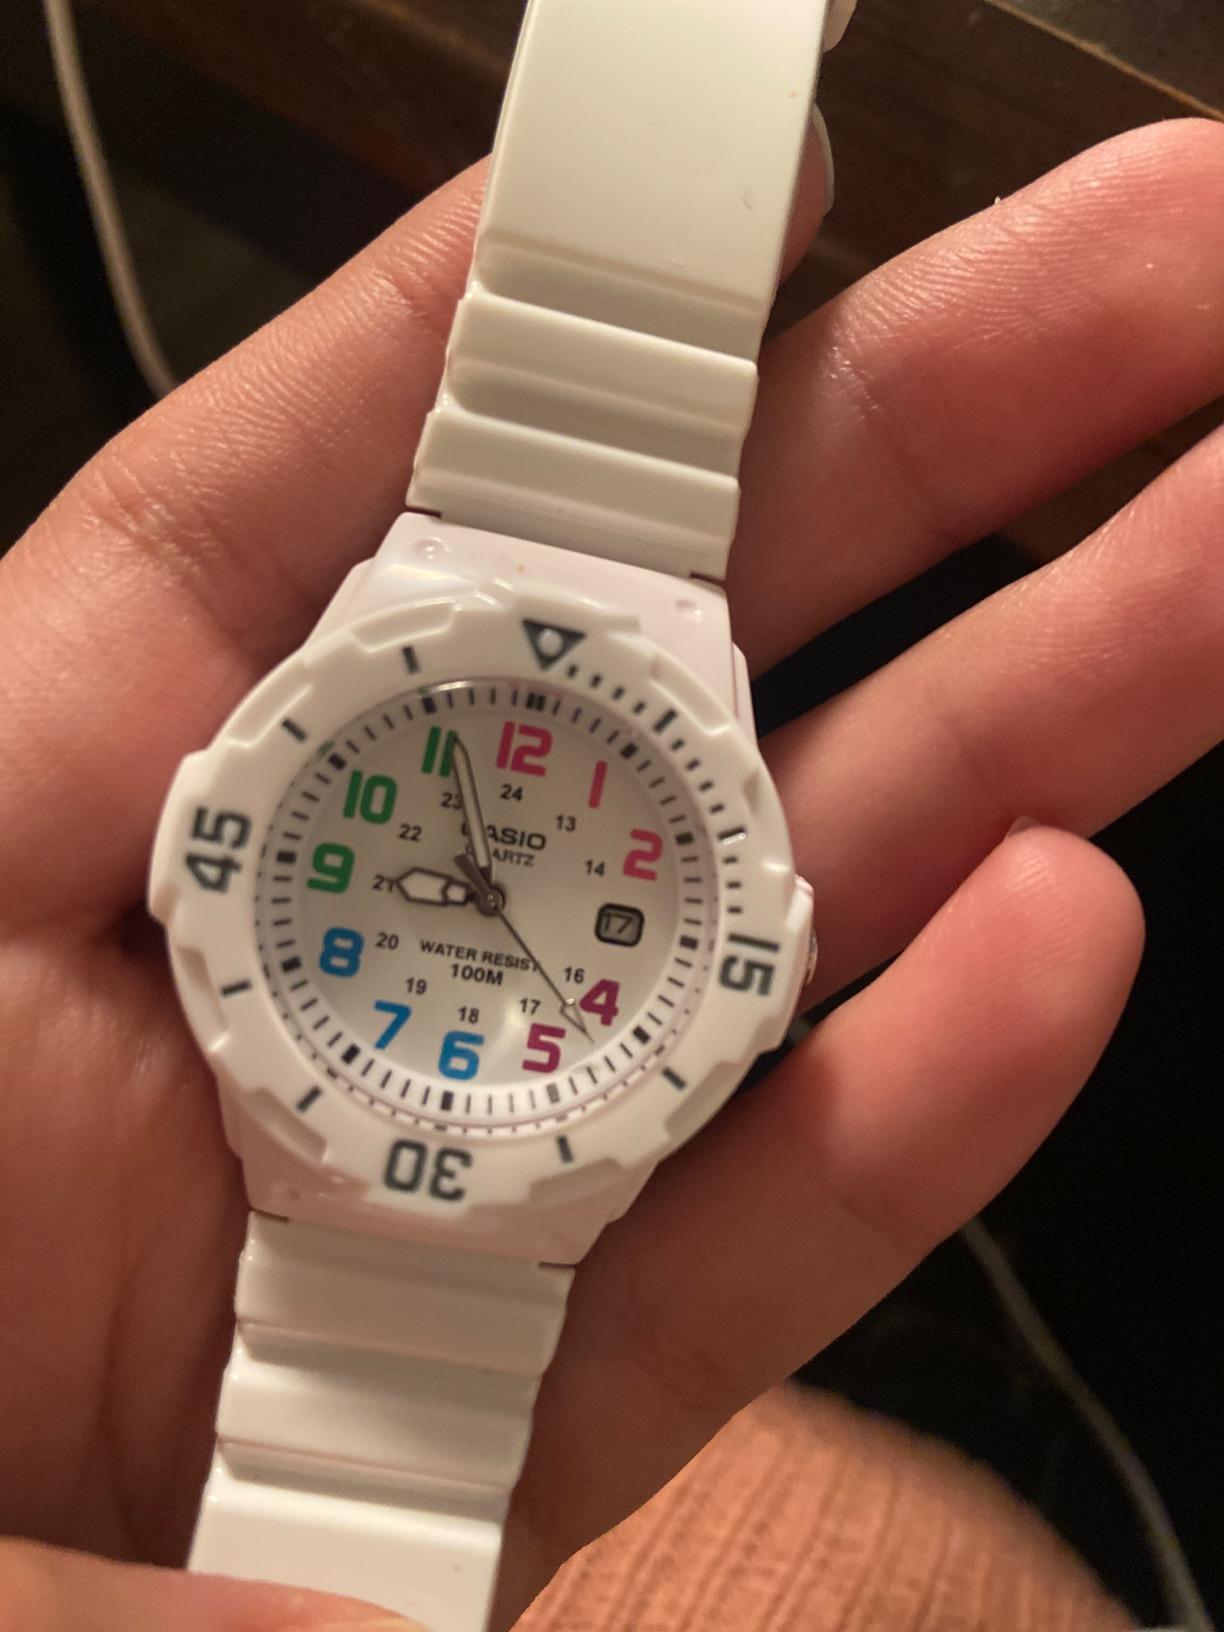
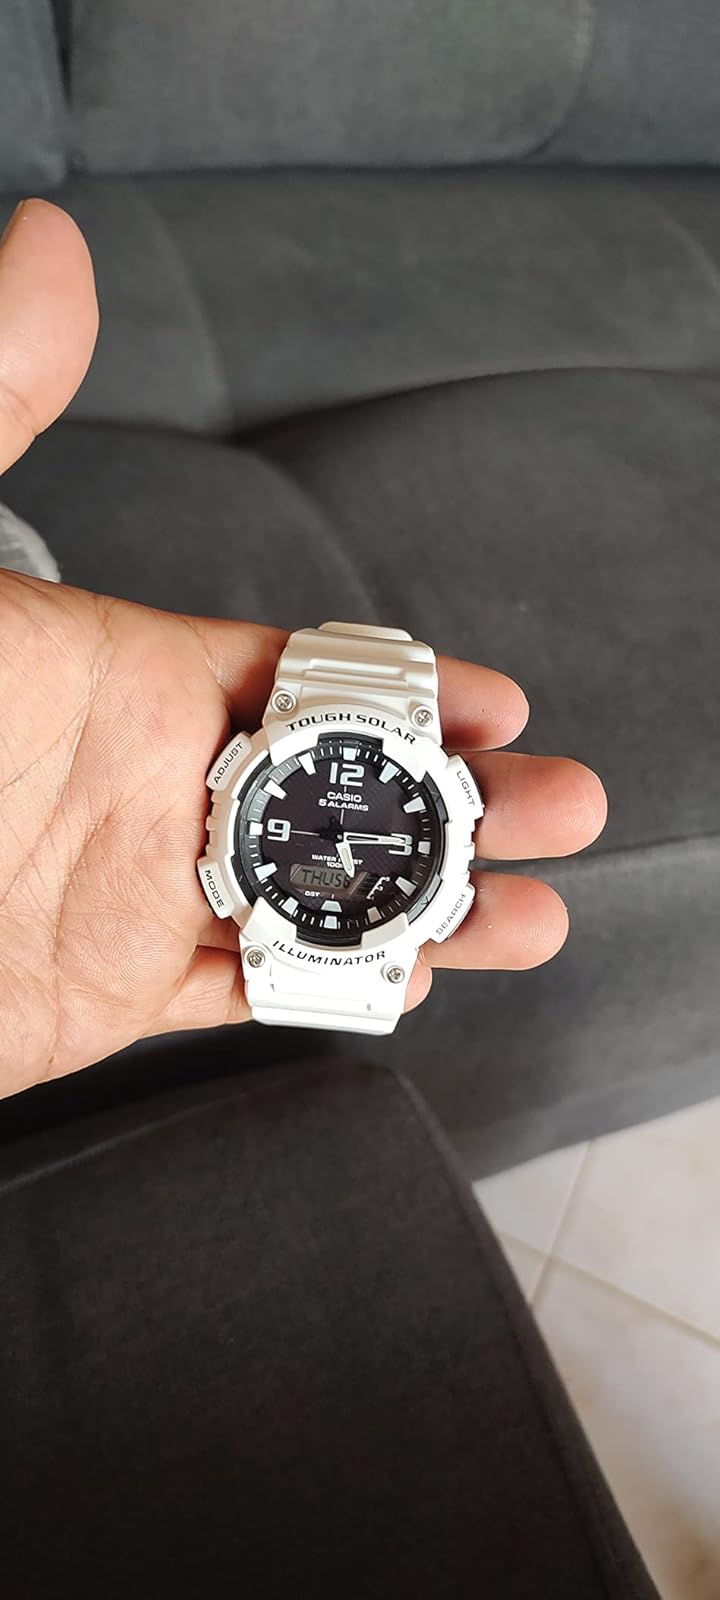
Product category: accessories_watch
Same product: no